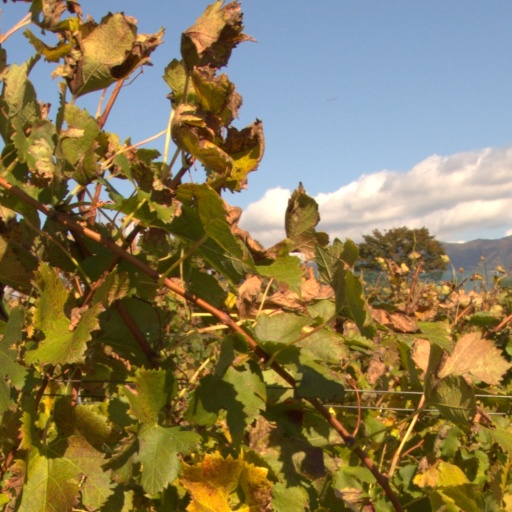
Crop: grape